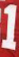
Number: 1